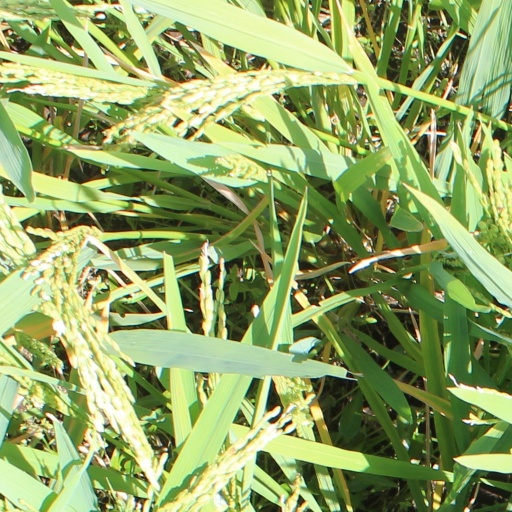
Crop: rice